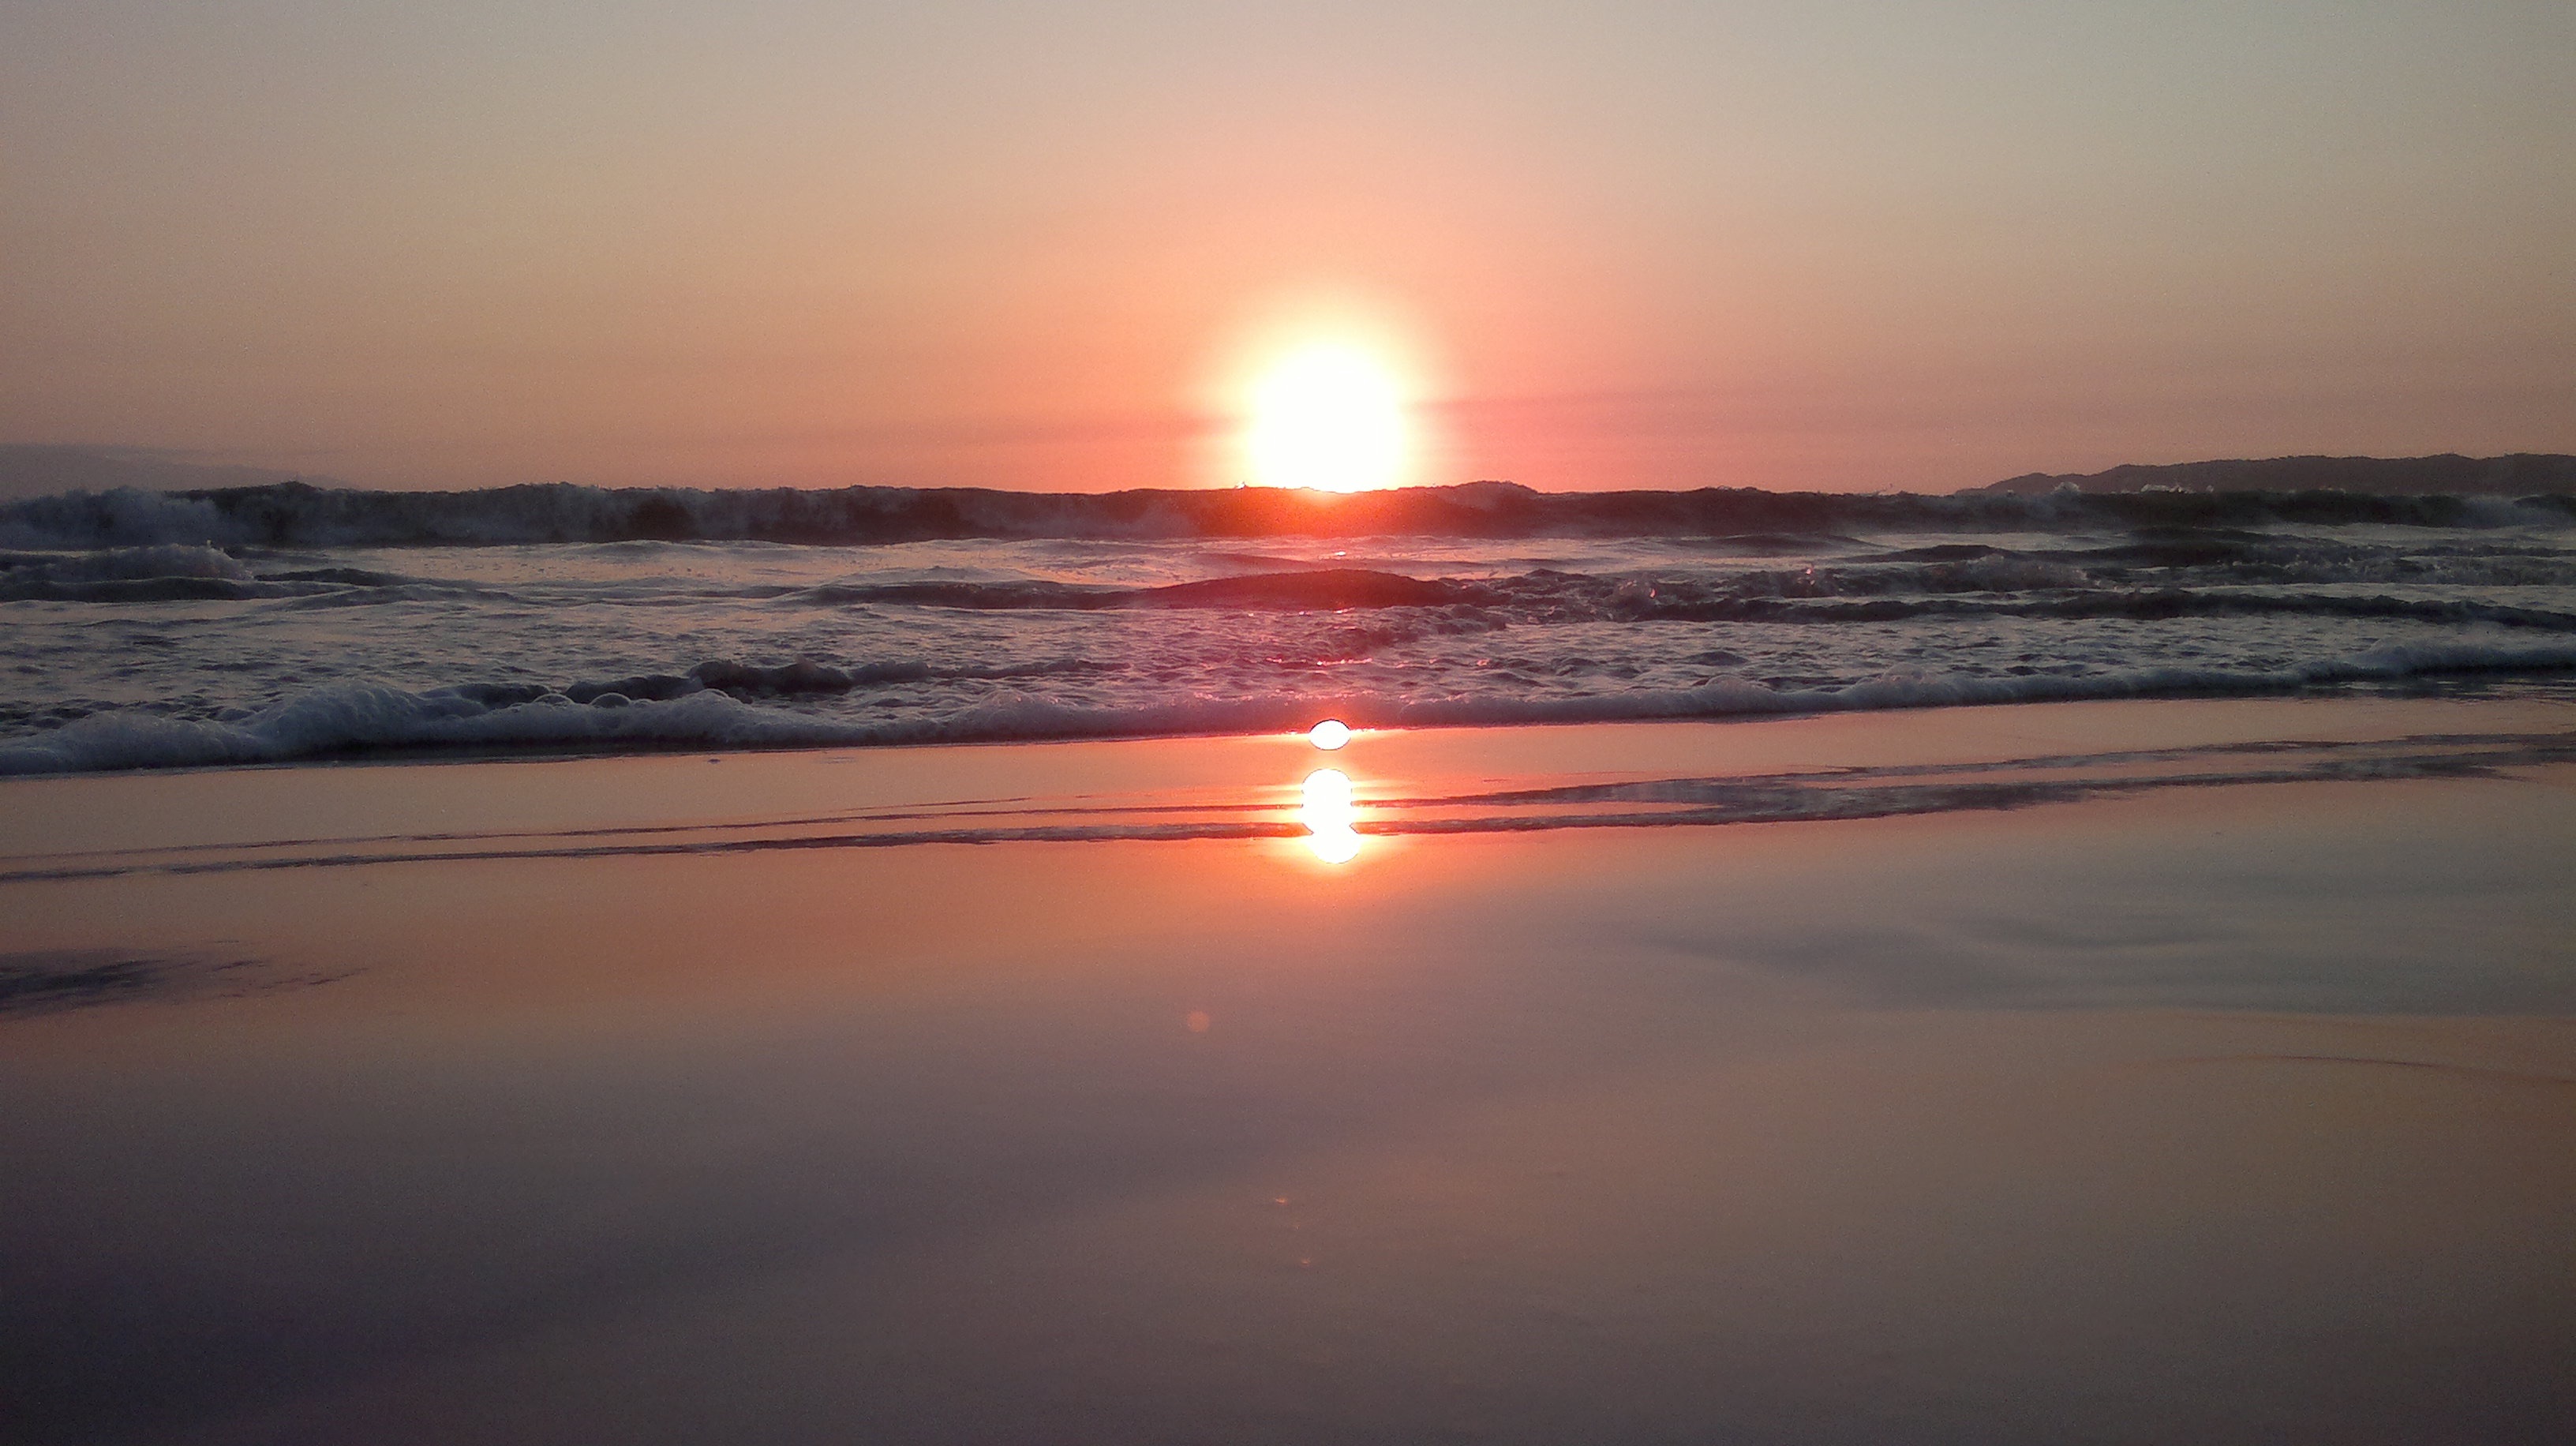
beach, sea, coast, sand, ocean, horizon, sun, sunrise, sunset, sunlight, morning, shore, wave, dawn, atmosphere, dusk, evening, reflection, afterglow, atmospheric phenomenon, wind wave